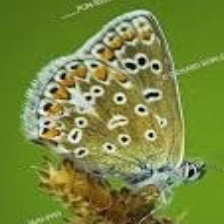
Species: BROWN ARGUS
Butterfly family (ImageNet category): lycaenid_butterfly